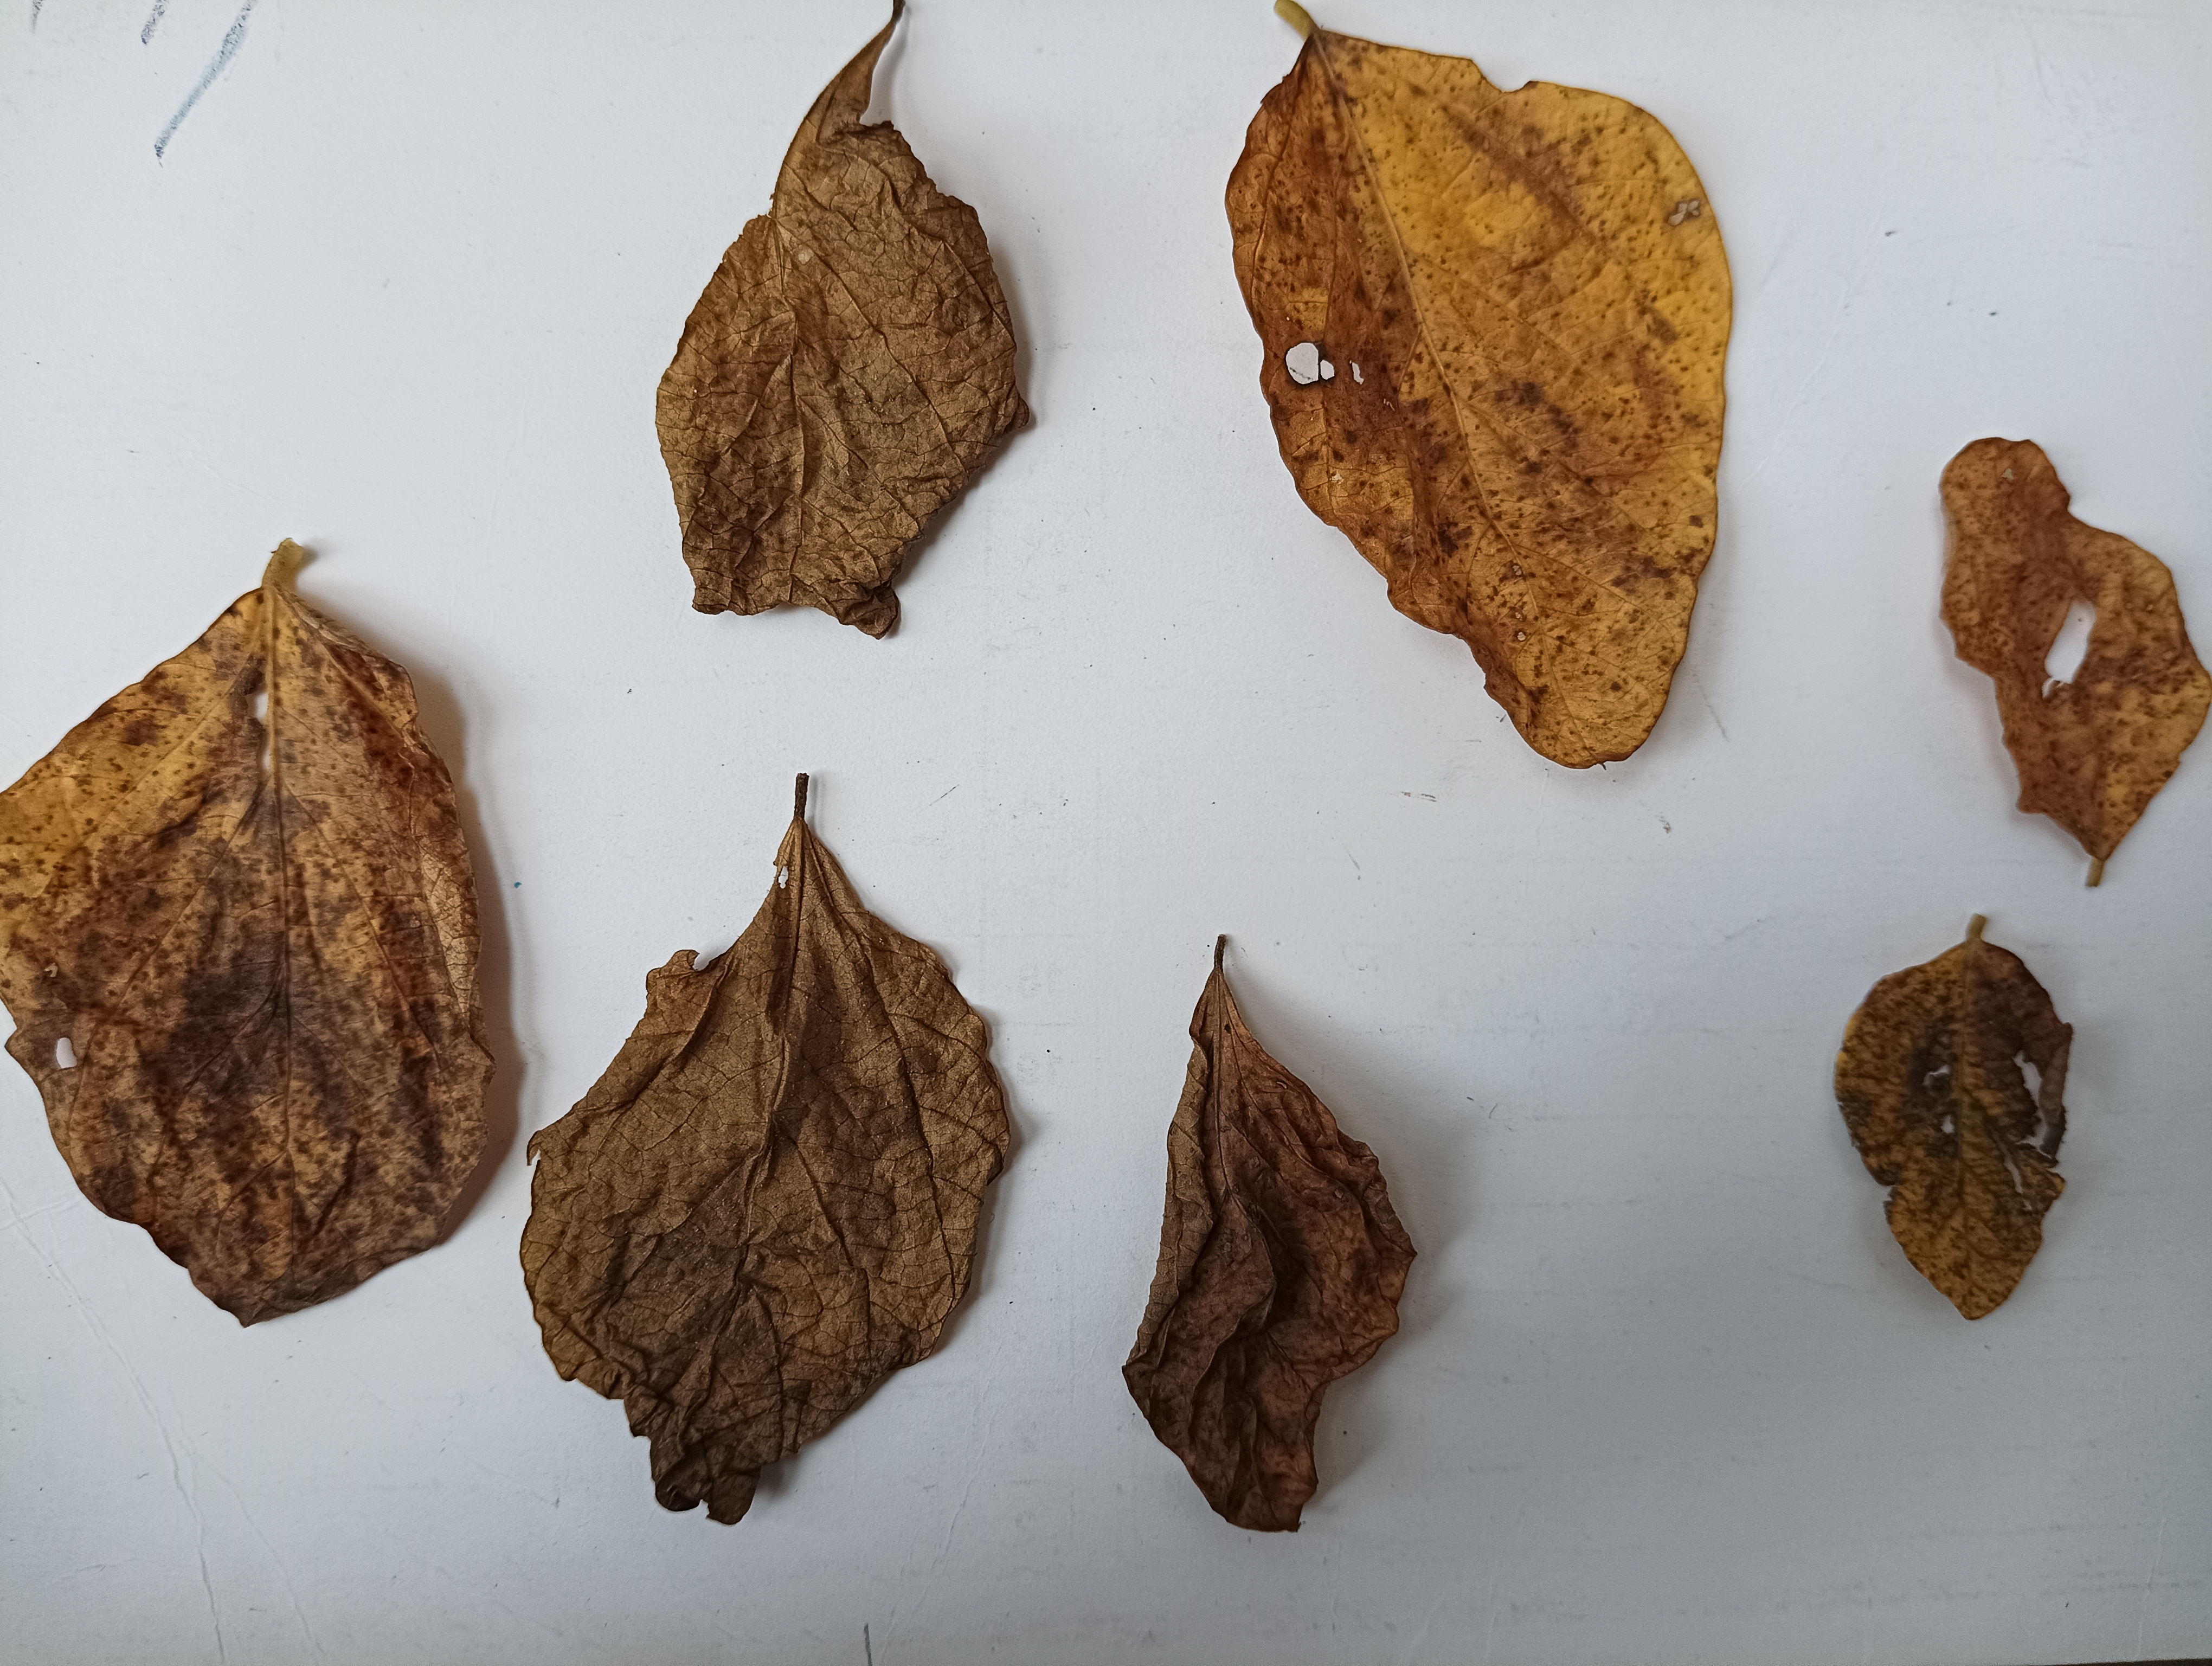
Label: Dry_leaf